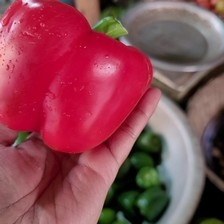
Label: capsicum